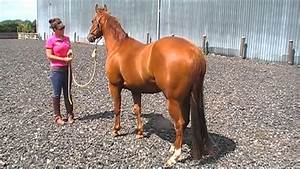
Label: horse